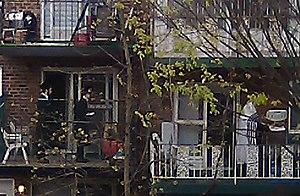
La pandémie de Covid-19 a affecté les religions de diverses manières, par l'annulation des services de culte de diverses confessions, la fermeture des écoles du dimanche, ainsi que l'annulation des pèlerinages entourant les célébrations et les fêtes. De nombreuses églises, synagogues, mosquées et temples ont diffusé leur culte par le biais de la diffusion en direct au long de la pandémie.